Lake Chaubunagungamaug

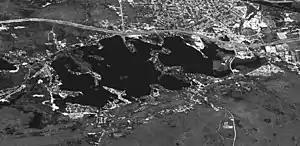
Oblique view of Lake Chaubunagungamaug in 1974

Webster Lake is a lake with a shoreline in southern Massachusetts, near the Connecticut border. It is the fourth largest fresh body of water in Massachusetts, after slightly larger Long Pond, The Wachusett Reservoir in Clinton, and the much larger Quabbin Reservoir. The average depth is and the maximum depth is .